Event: Nepal Earthquake
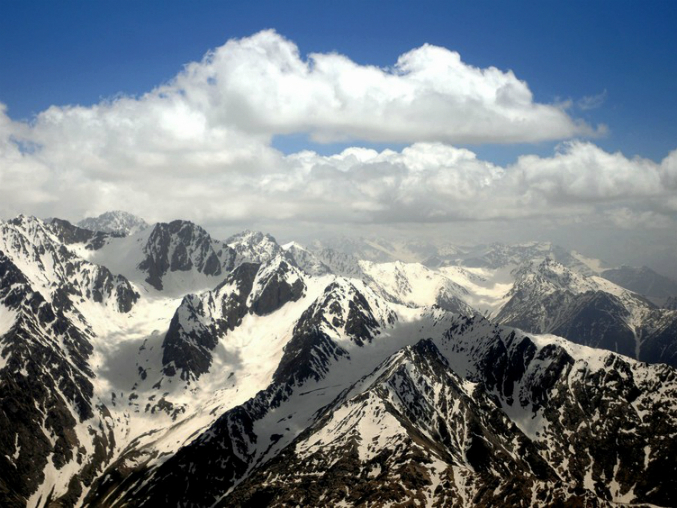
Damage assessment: no_damage